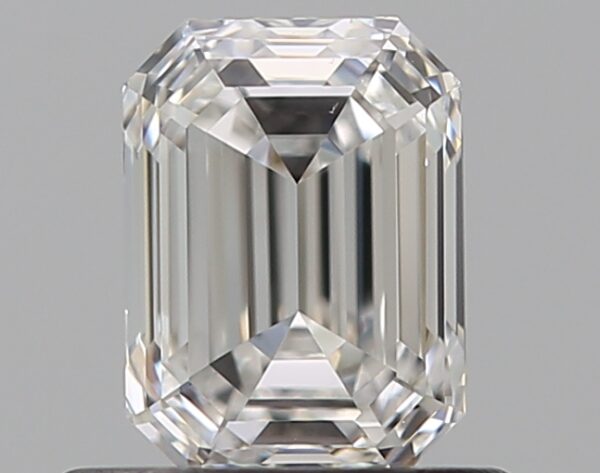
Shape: emerald
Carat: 0.63
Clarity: VS2
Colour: F
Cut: EX
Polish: EX
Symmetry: VG
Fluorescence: N
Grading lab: GIA
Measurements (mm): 5.55 x 4.06 x 2.78